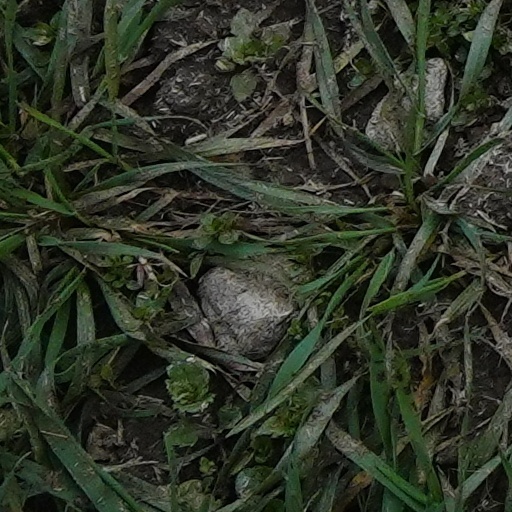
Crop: wheat